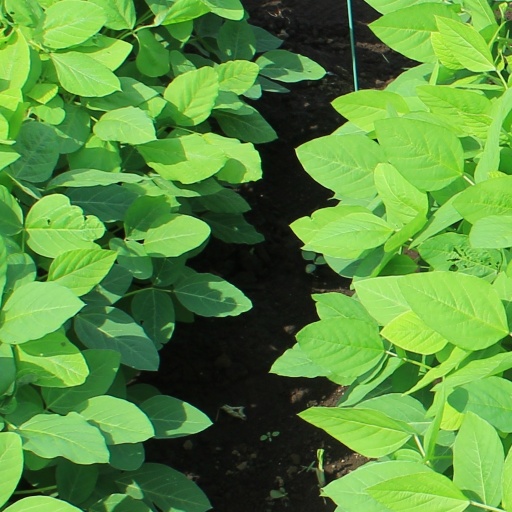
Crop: soybean